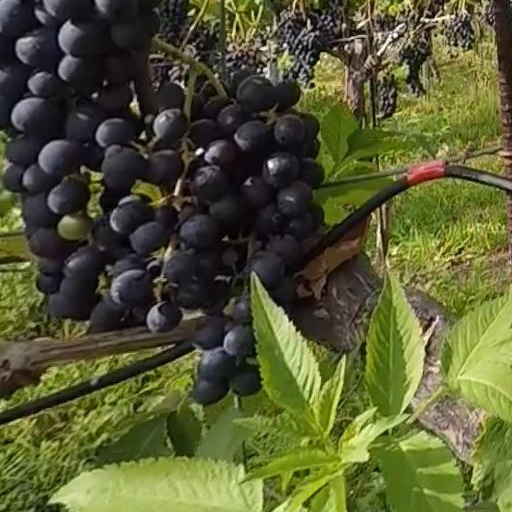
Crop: grape